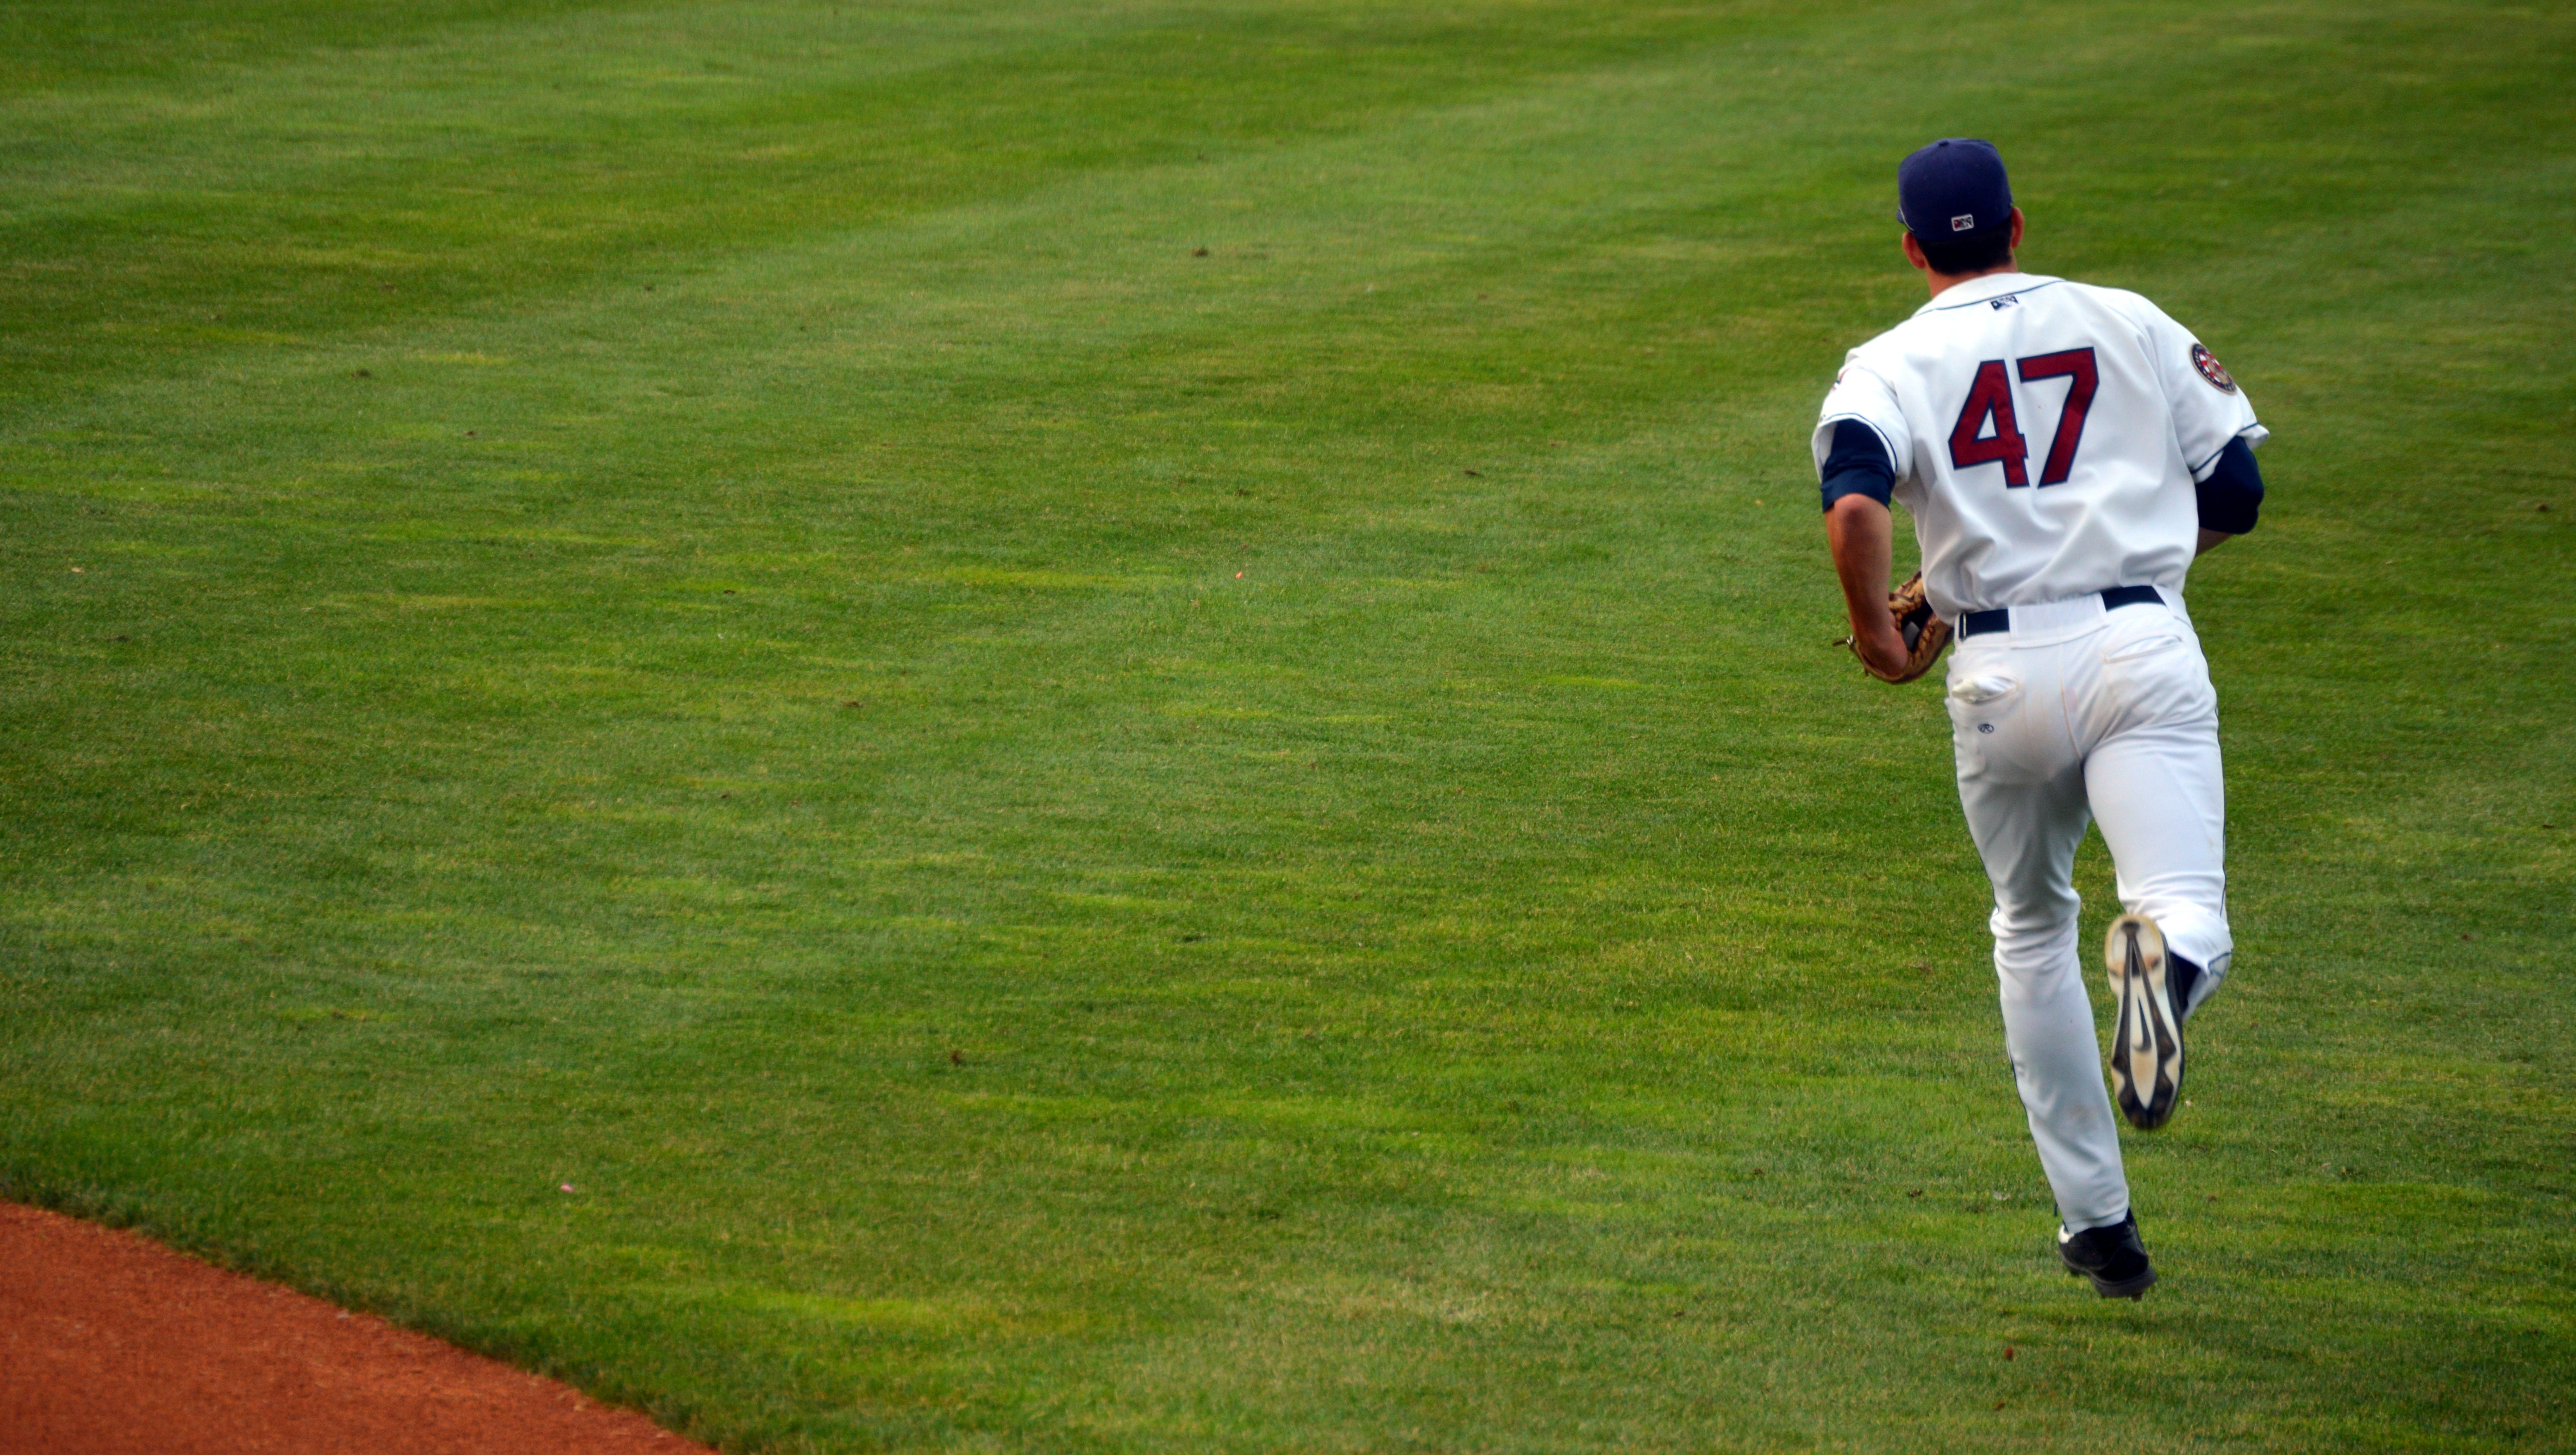
grass, baseball, lawn, running, green, soccer, stadium, player, baseball field, sports, football player, ball game, team sport, college baseball, bat and ball games, baseball positions